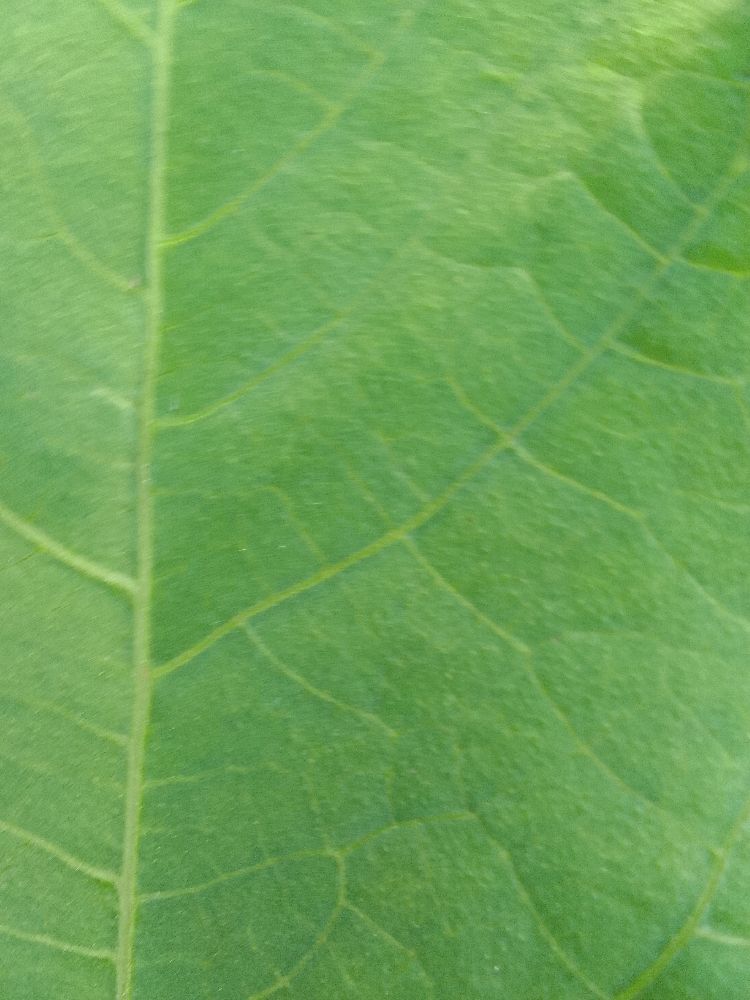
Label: healthy